Park Ji-sung

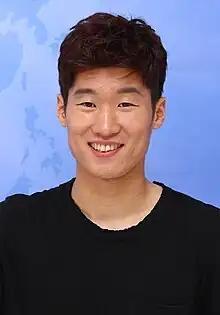
Park at the G-20 Seoul Summit in 2010

Park Ji-sung (born 30 March 1981) is a South Korean former professional footballer who played as a midfielder. Born in the South Korean capital Seoul, Park is regarded as one of the greatest and most successful Asian players in football history, having won 19 trophies in his career. He is the first Asian footballer to win the UEFA Champions League, play in a UEFA Champions League final, and win the FIFA Club World Cup. Park was able to play anywhere across the midfield and was noted for his exceptional fitness level, discipline, work ethic and off-the-ball movement. His remarkable endurance levels earned him the nickname "Three-Lung" Park.